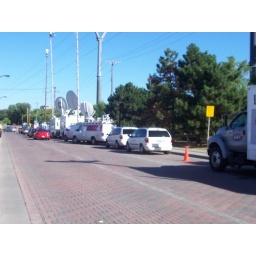
Lines of news trucks by the stone arch bridge and park.